Cat predation on wildlife

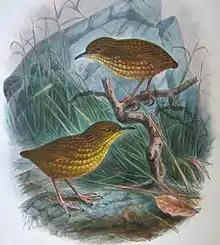
Lyall's wren became extinct within two years of the introduction of cats to Stephens Island.

Many islands host ecologically naive animal species. That is, animals that do not have predator responses for dealing with predators such as cats. Pet cats introduced to such islands have had a devastating impact on these islands' biodiversity.